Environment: real
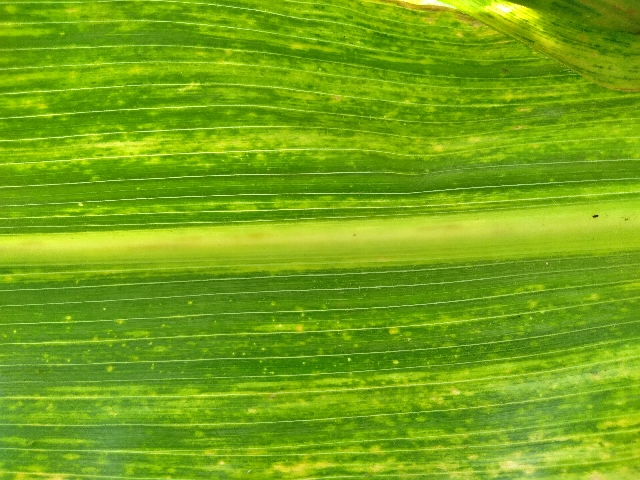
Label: lethal_necrosis